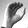
ASL letter: C